Pakor II

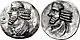
A coin of Pakor II

Pakor II (or Pakur II, Greek: "") was the king of Persis under Parthian suzerainty in the first half of the first century AD. He was the son of Wahshir and successor of Pakor I. He was the first Persid ruler to put his name on the obverse of his coins, some of which show a three-pointed star on the reverse, the meaning of which is unclear.